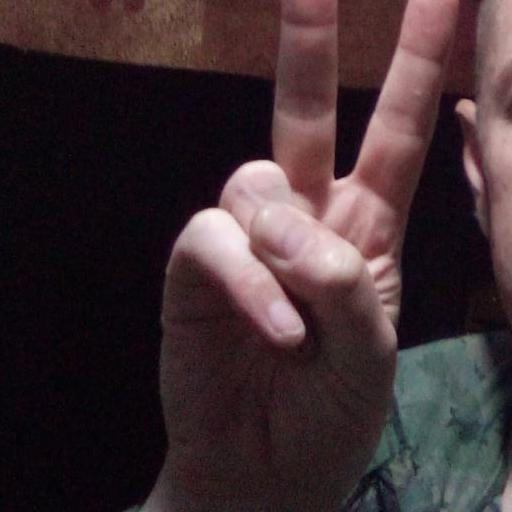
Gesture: peace